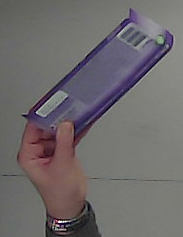
Product: milka_chocolate